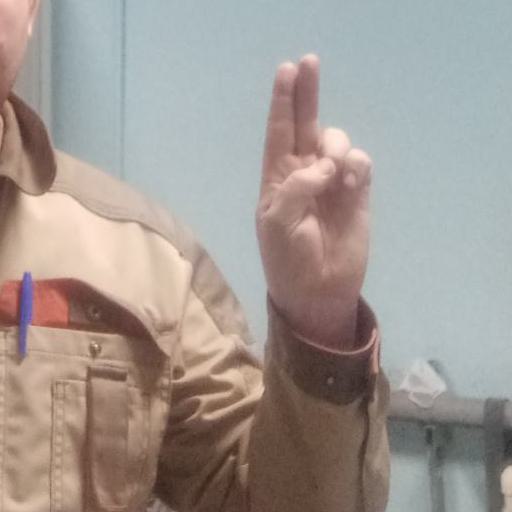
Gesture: two_up